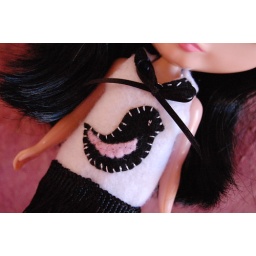
Black bird fly- Retro dress handmade in felt for Blythe Doll